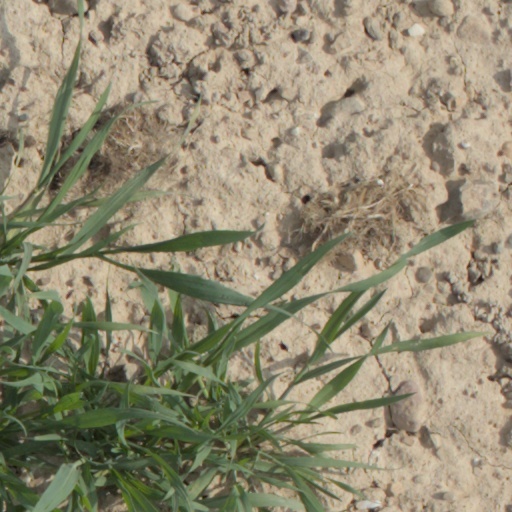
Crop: wheat